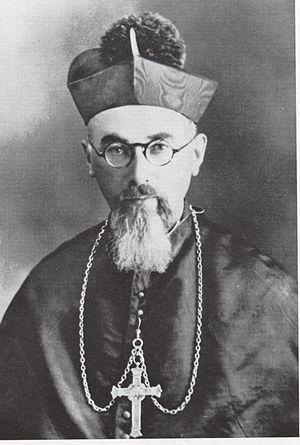
Karl Christian Weber, né le 28 juin 1885 à Bexbach et mort le 15 novembre 1970 à Saint-Wendel, est un missionnaire catholique allemand qui fut le premier évêque diocésain du diocèse de Yizhou en Chine.